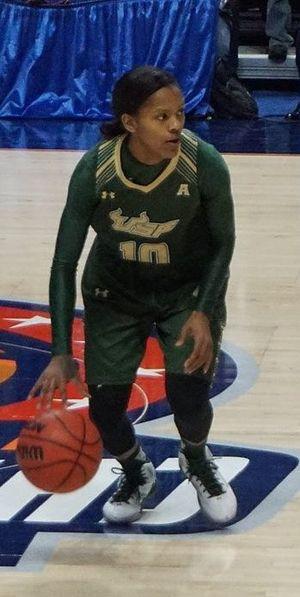
Courtney Williams, née le 11 mai 1994 à Folkston, est une joueuse américaine de basket-ball.